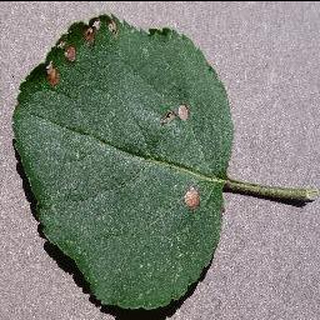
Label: apple_black_rot